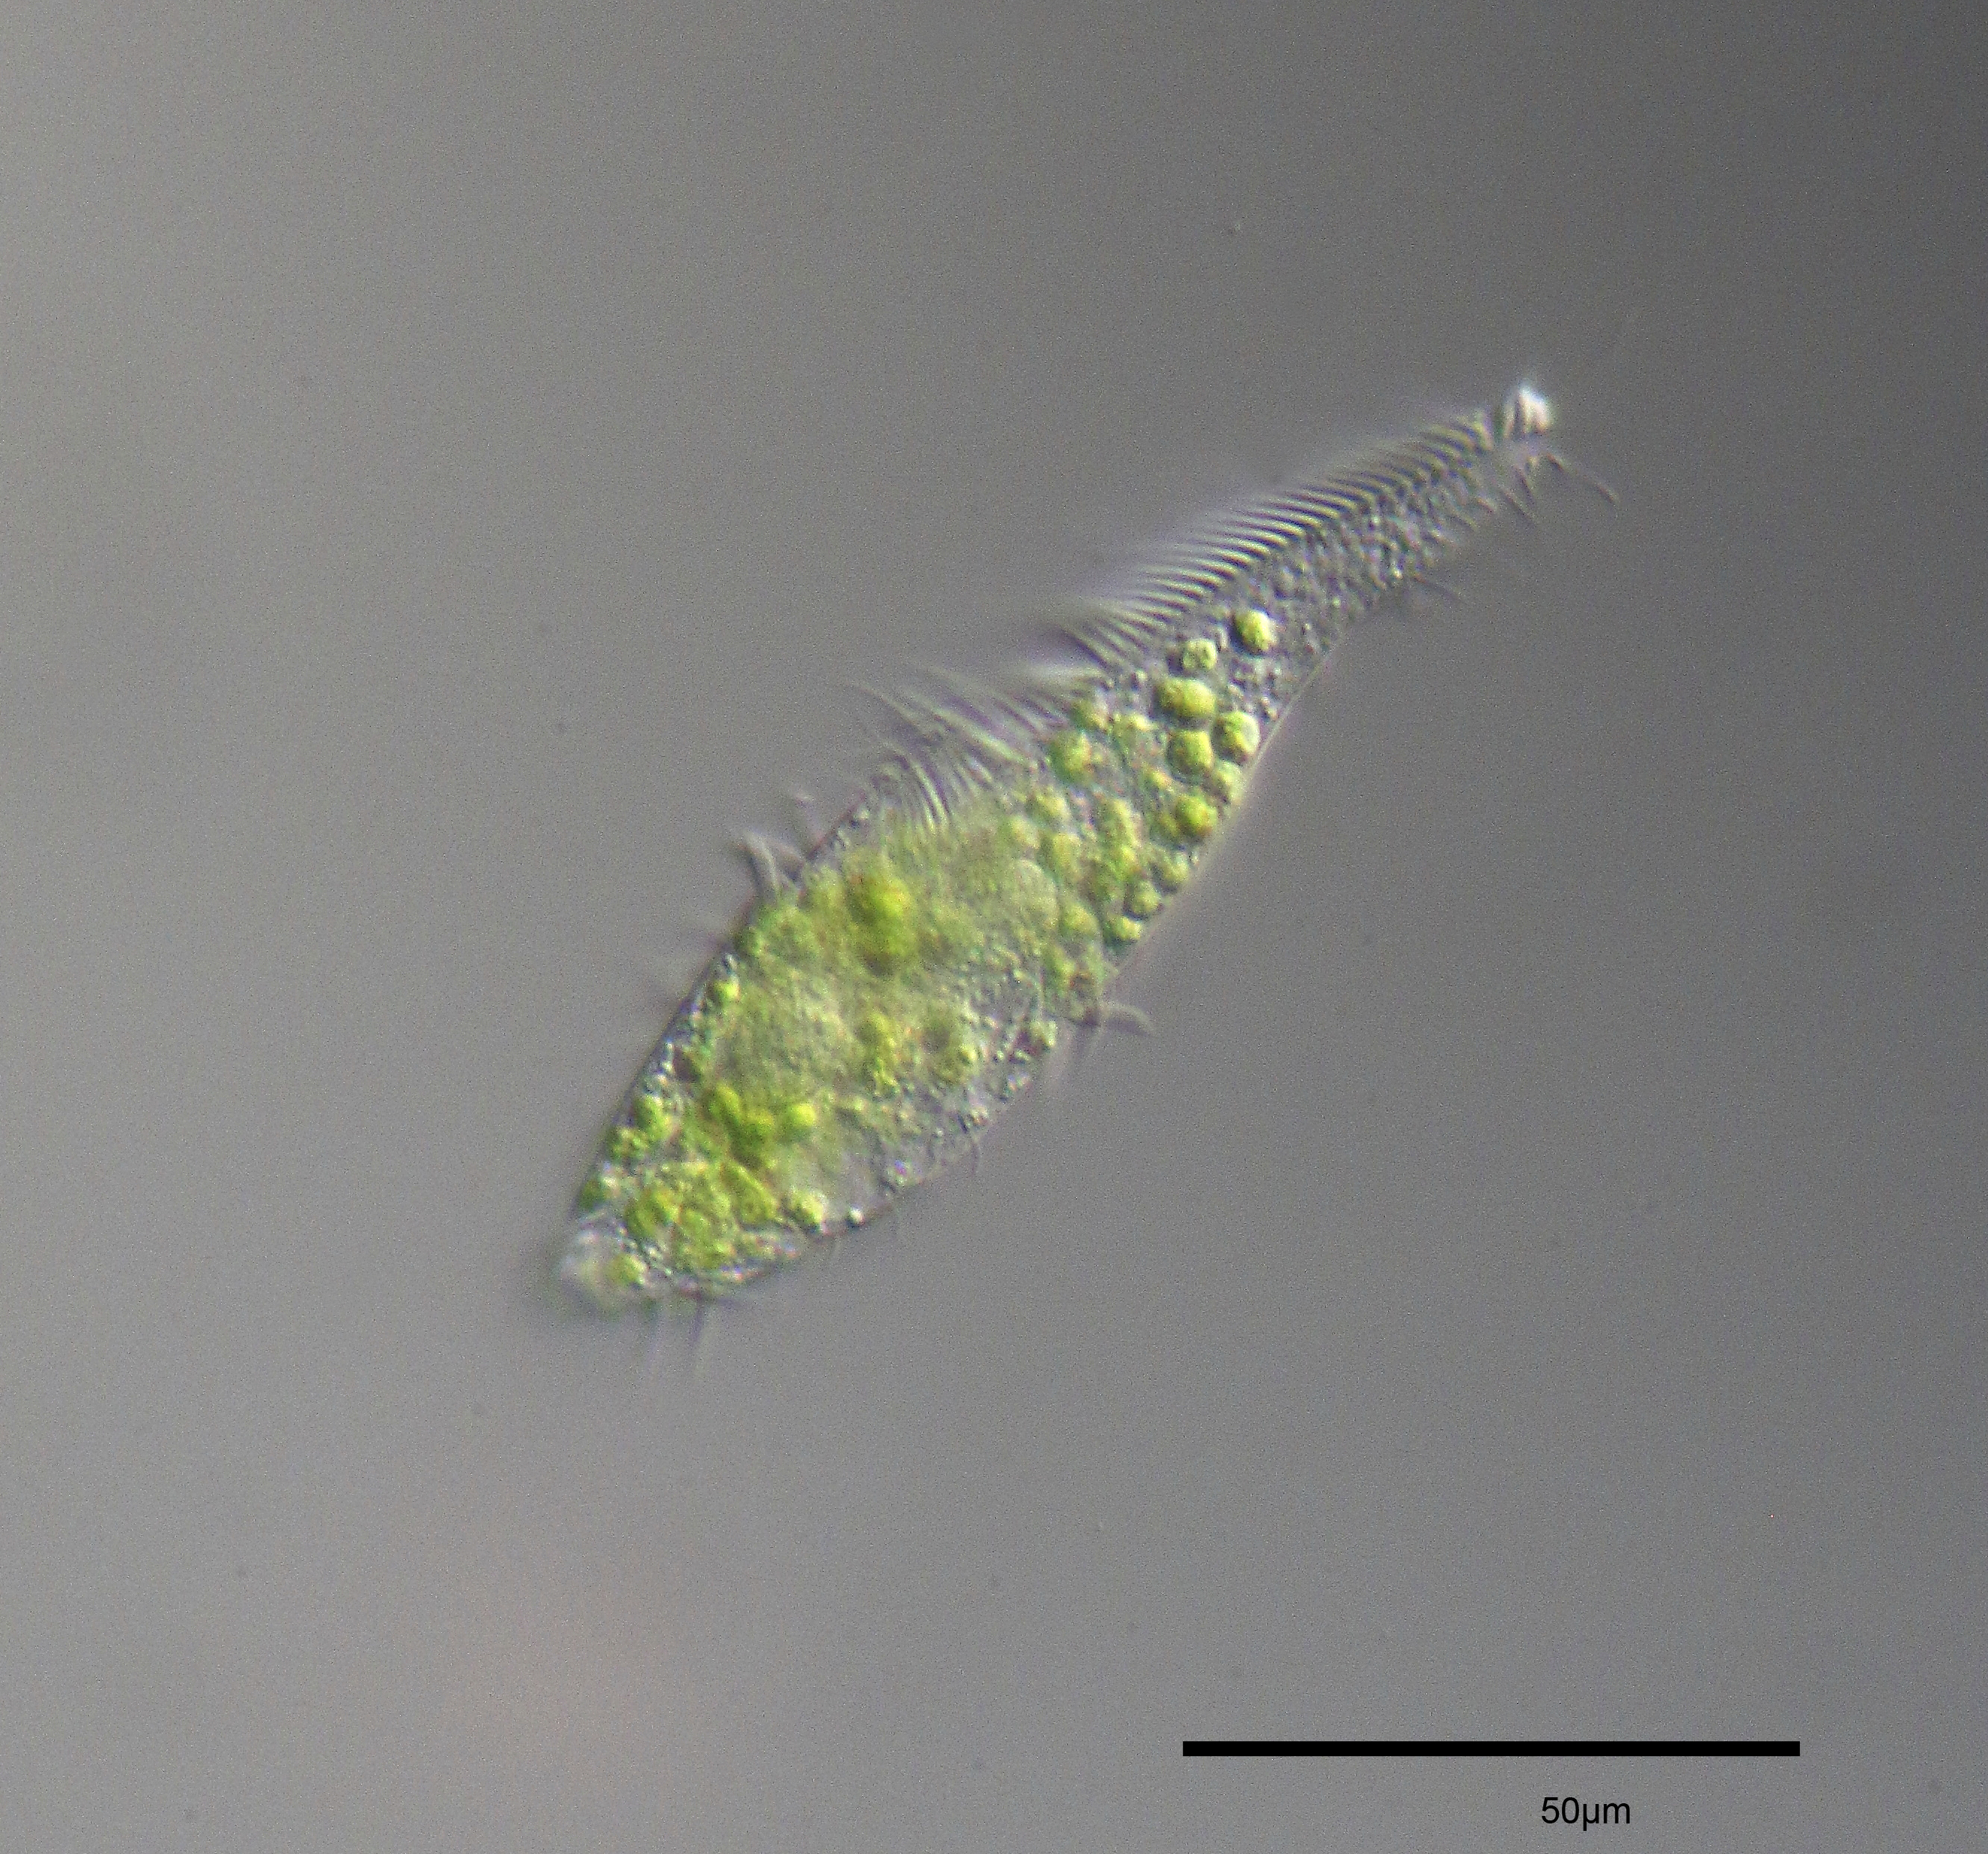
wing, leaf, green, insect, micro, material, mikro, protist, protisten, einzeller, protozoa, protozoen, protozoe, plankton, mikroskop, mikrofotografie, mikrofoto, microscop, microphotography, ciliaten, ciliat, wimperntierchen, infusorien, unicelluar, macro photography, fashion accessory